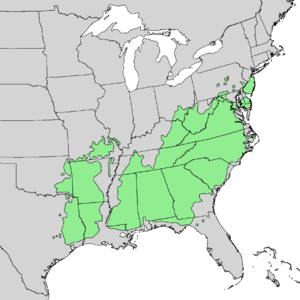
Pinus echinata est une espèce de conifères de la famille des Pinaceae.